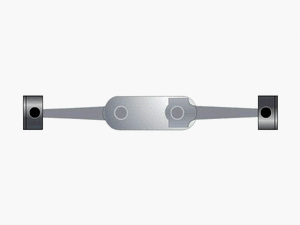
Un moteur à plat est un moteur à pistons dans lequel les cylindres et pistons sont sur un même plan et disposés de part et d'autre du vilebrequin. Il existe deux types de moteurs à plat : les moteur boxer et moteur en V à 180°.